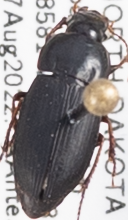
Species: Harpalus opacipennis
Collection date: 2022-08-17
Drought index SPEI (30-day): -1.362
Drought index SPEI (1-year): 1.28
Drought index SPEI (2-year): -0.8